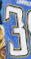
Number: 3